Station (New Zealand agriculture)

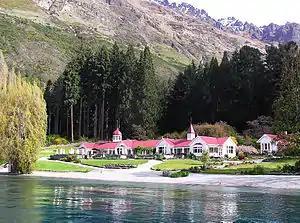
Walter Peak Station, opposite Queenstown on the shore of Lake Wakatipu.

A station or run, in the context of New Zealand agriculture, is a large farm dedicated to the grazing of sheep and cattle. The use of the word for the farm or farm buildings date back to the mid-nineteenth century. The owner of a station is called a runholder.